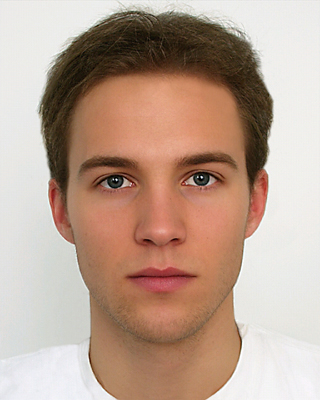
Gender: men